Jake Busey

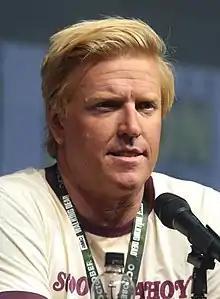
Busey at the 2018 San Diego Comic-Con

William Jacob Busey is an American actor. Among his most prominent roles have been serial killer Johnny Bartlett in 1996's "The Frighteners", Ace Levy in 1997's "Starship Troopers", Kyle Brenner in 2001's "Tomcats", Aiden Tanner in the 2014–2016 TV series "", and Sean H. Keyes in the "Predator" franchise.